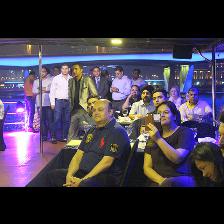
Label: Human